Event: Nepal Earthquake
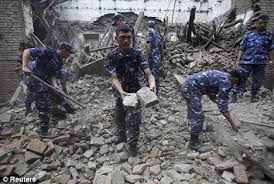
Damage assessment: damage